The Woman from Till 12

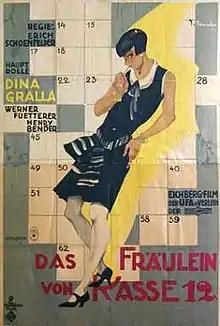
German film poster

The Woman from Till 12 (German: Das Fräulein von Kasse 12) is a 1928 German silent comedy film directed by Erich Schönfelder and starring Werner Fuetterer and Dina Gralla. Much of the film's action takes place in a department store. It was shot at the Johannisthal Studios in Berlin. The film's sets were designed by Kurt Richter. It was released as part of the Parufamet agreement between UFA and the major Hollywood companies.